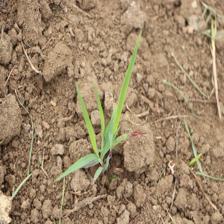
Label: Sorghum